Jassie Gill

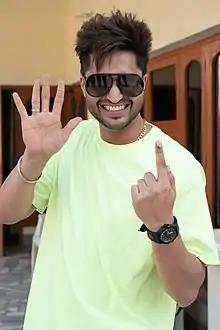
Gill in 2019

Jasdeep Singh Gill (born 26 November 1988) is an Indian singer, live performer and actor associated with Punjabi and Hindi language music and films. He debuted in Punjabi cinema with the 2014 film "Mr & Mrs 420" and in Hindi cinema with the 2018 film "Happy Phirr Bhag Jayegi".